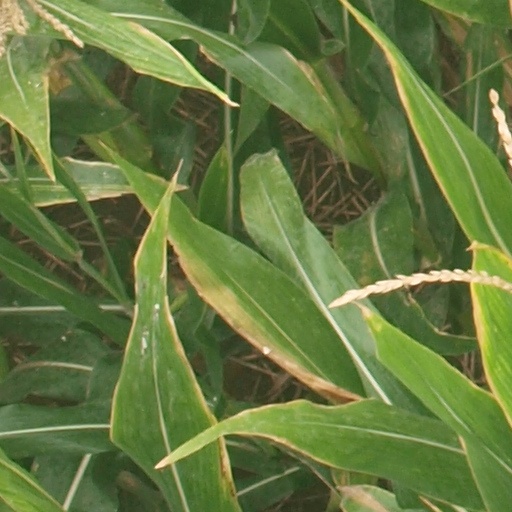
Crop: maize; corn